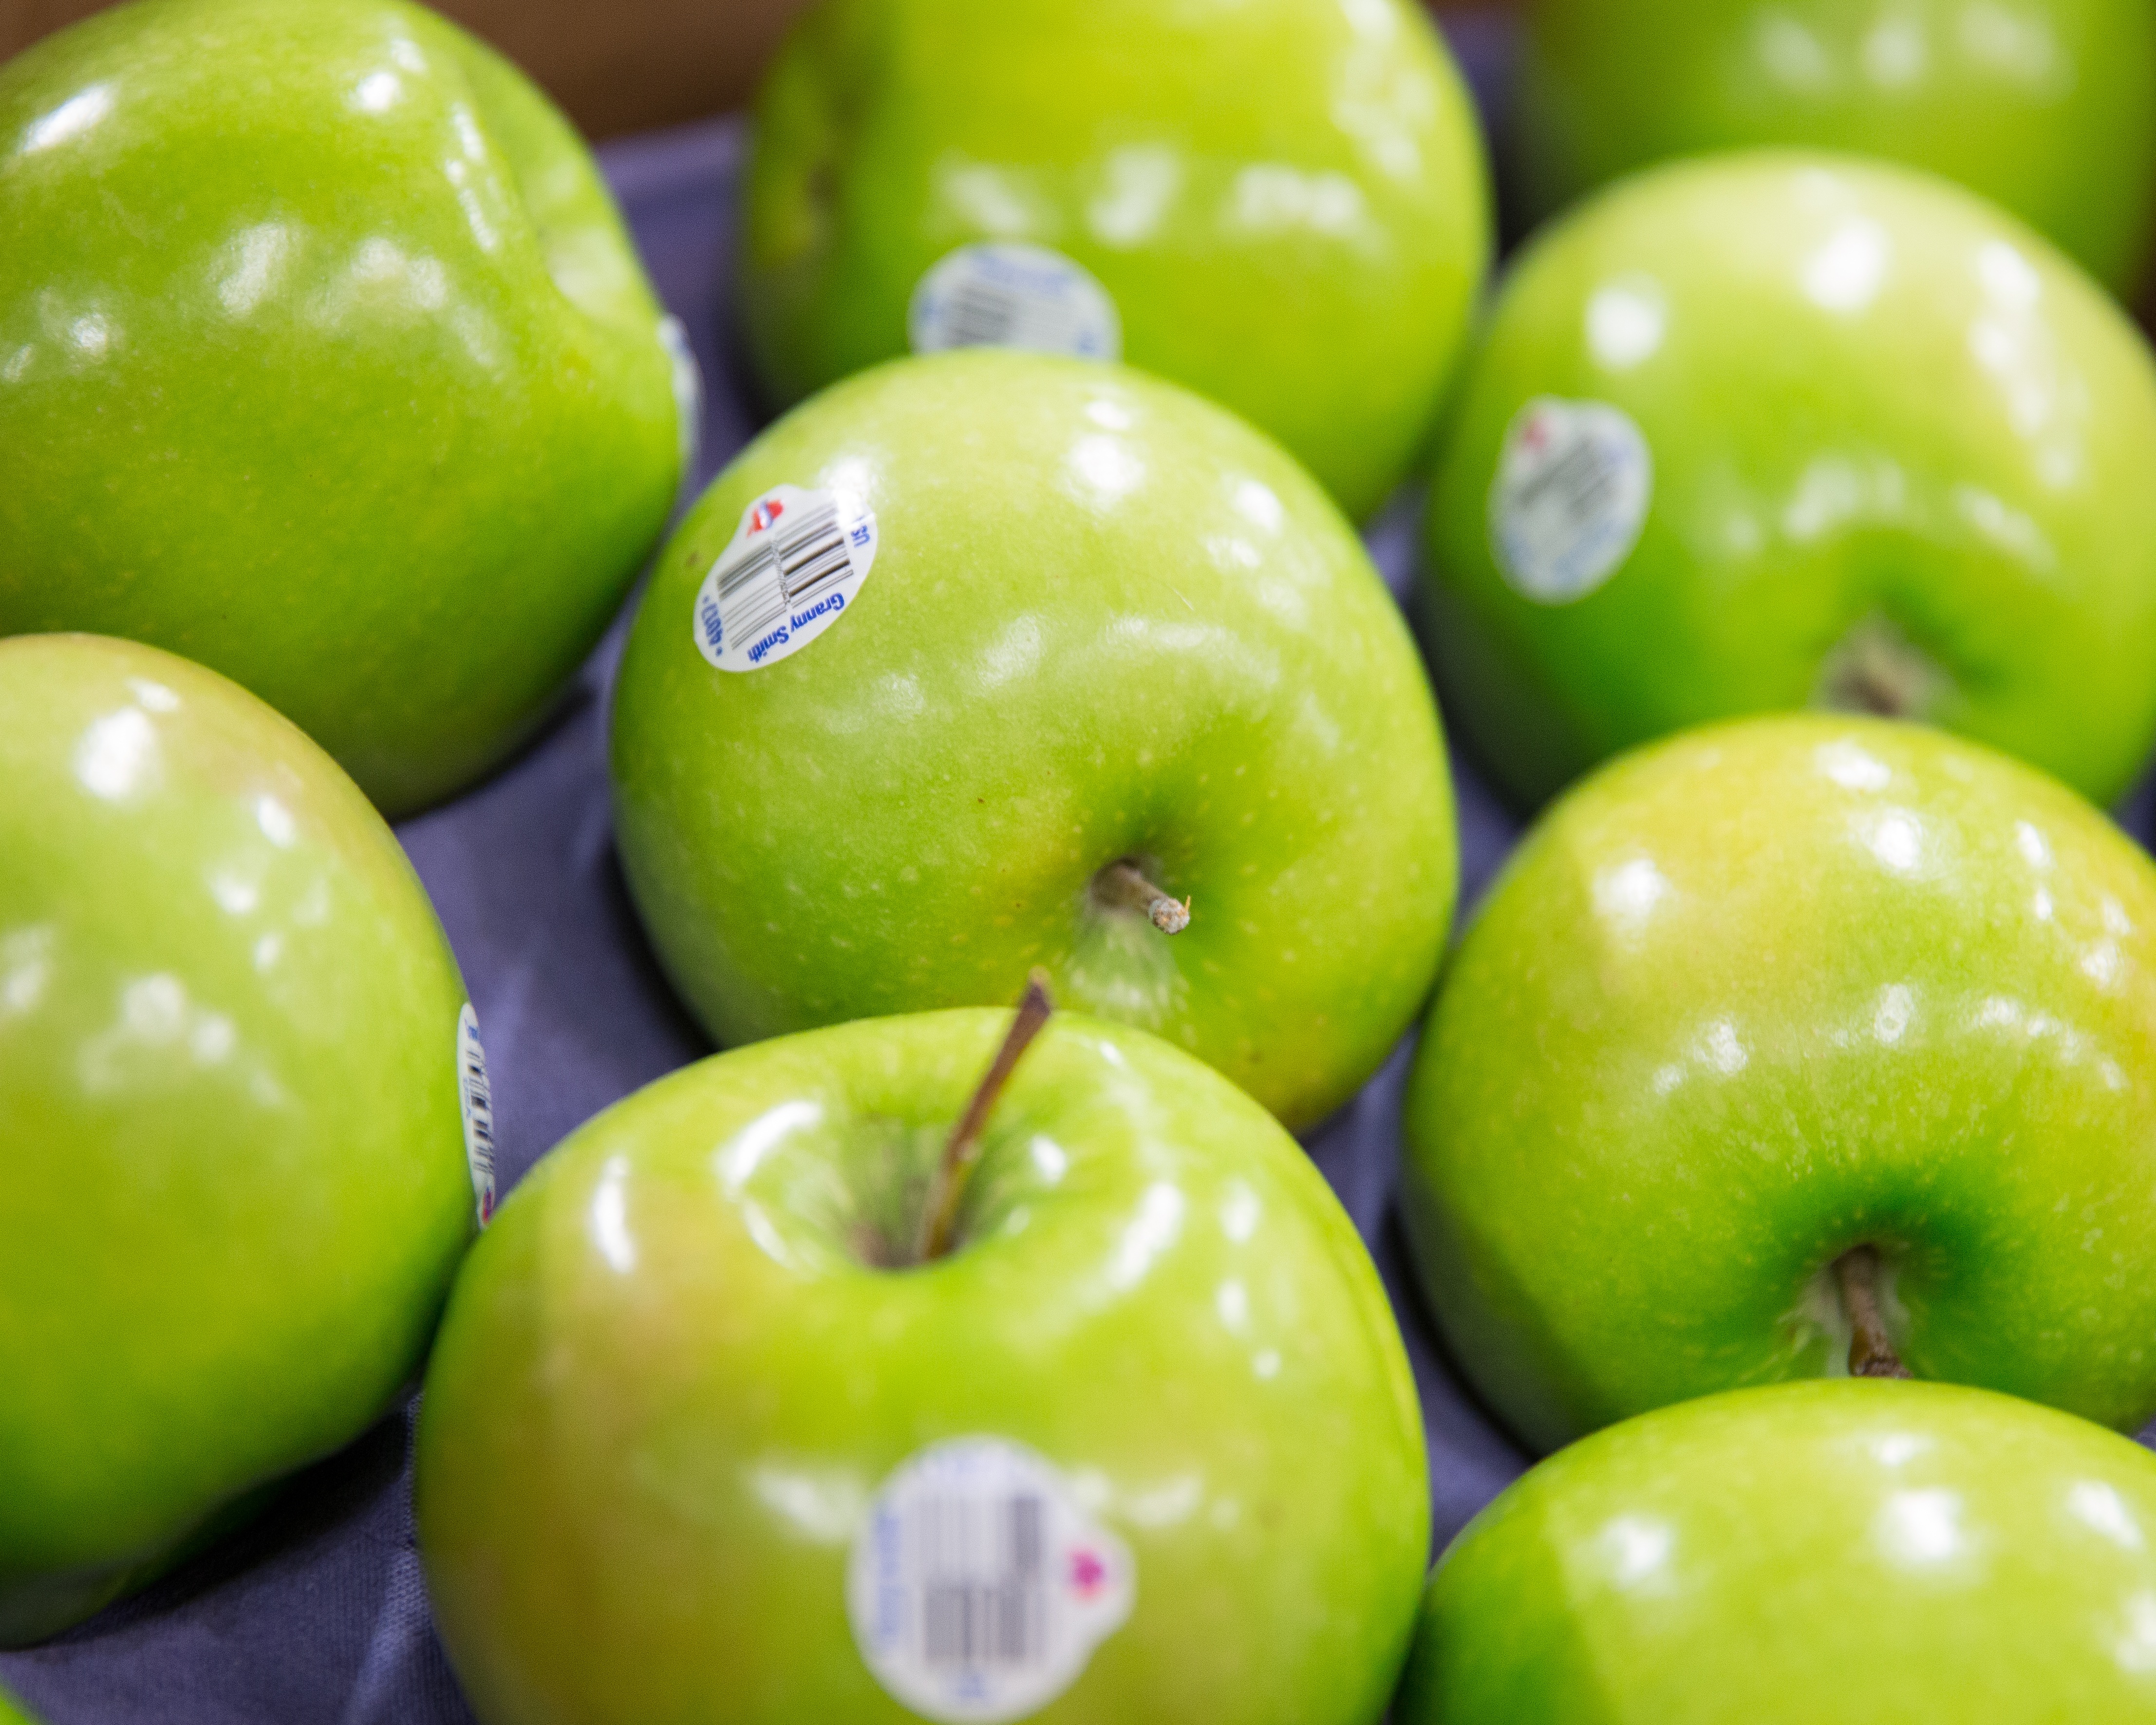
apple, nature, plant, fruit, food, green, produce, vegetable, yellow, delicious, apples, liqueur, diet, flowering plant, rose family, acerola, malpighia, granny smith, land plant, manzana verde